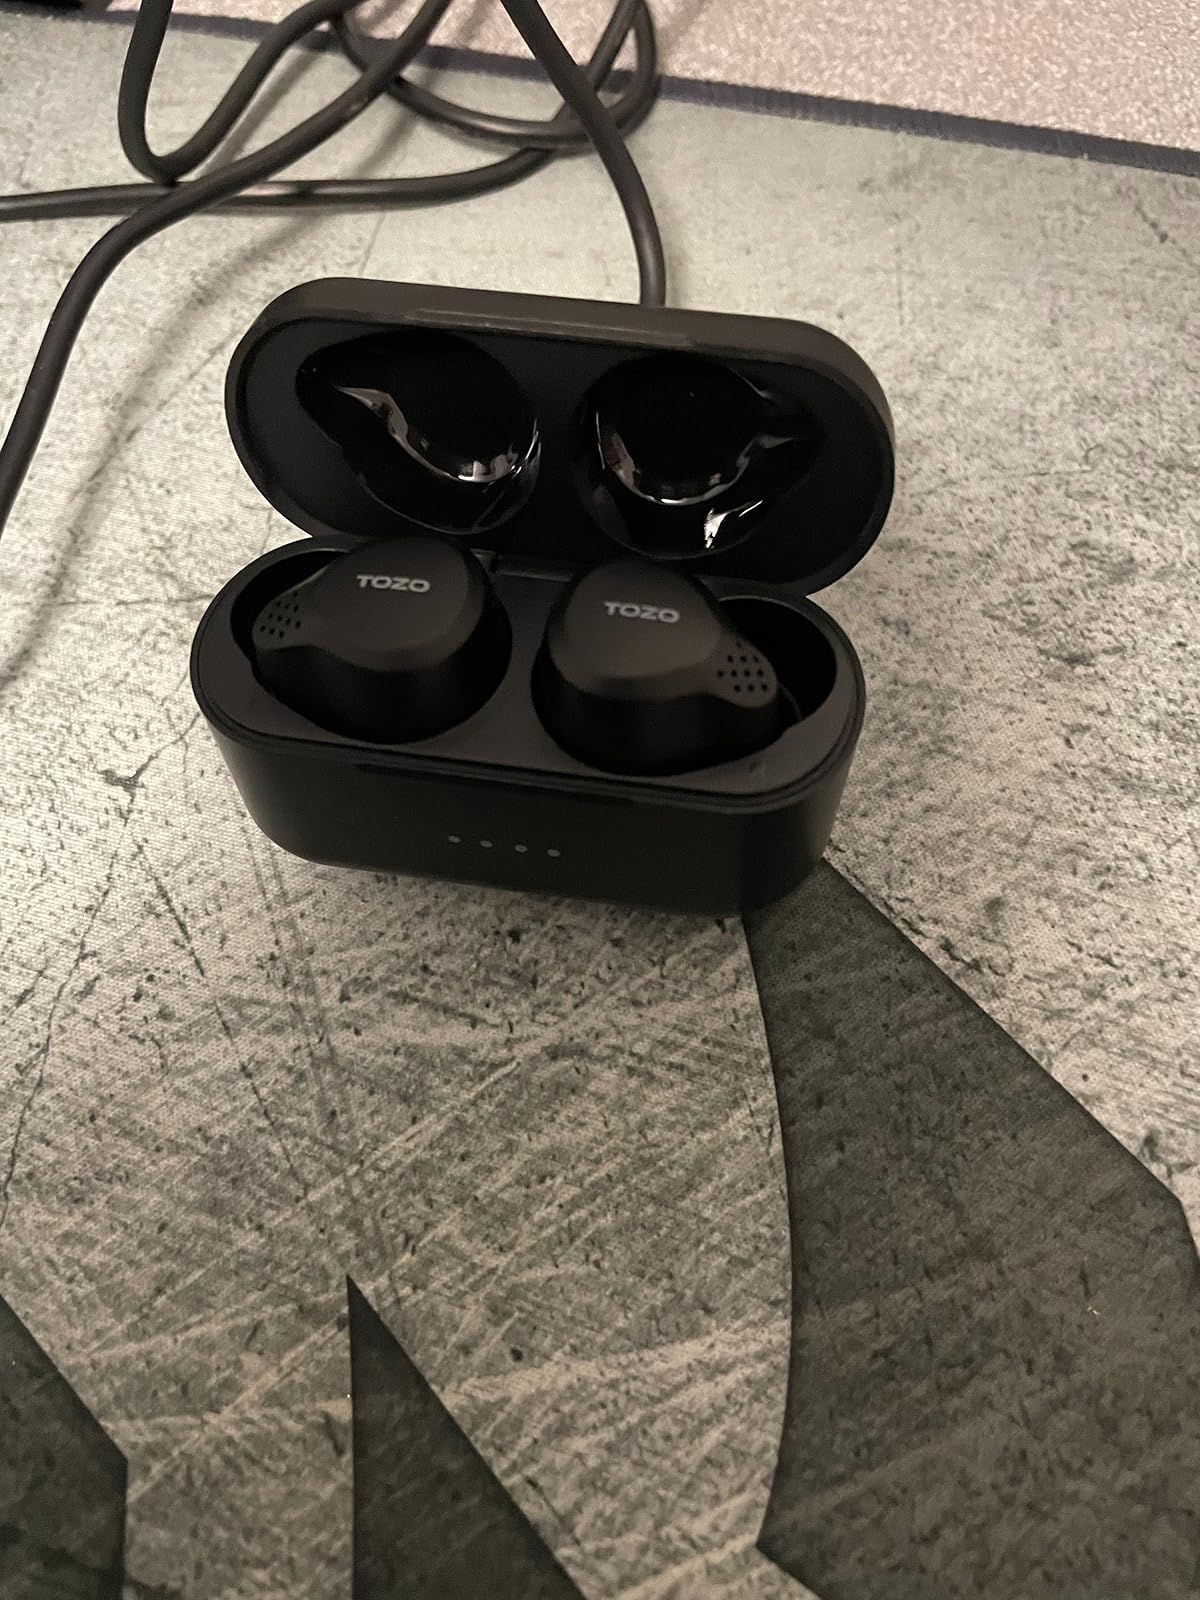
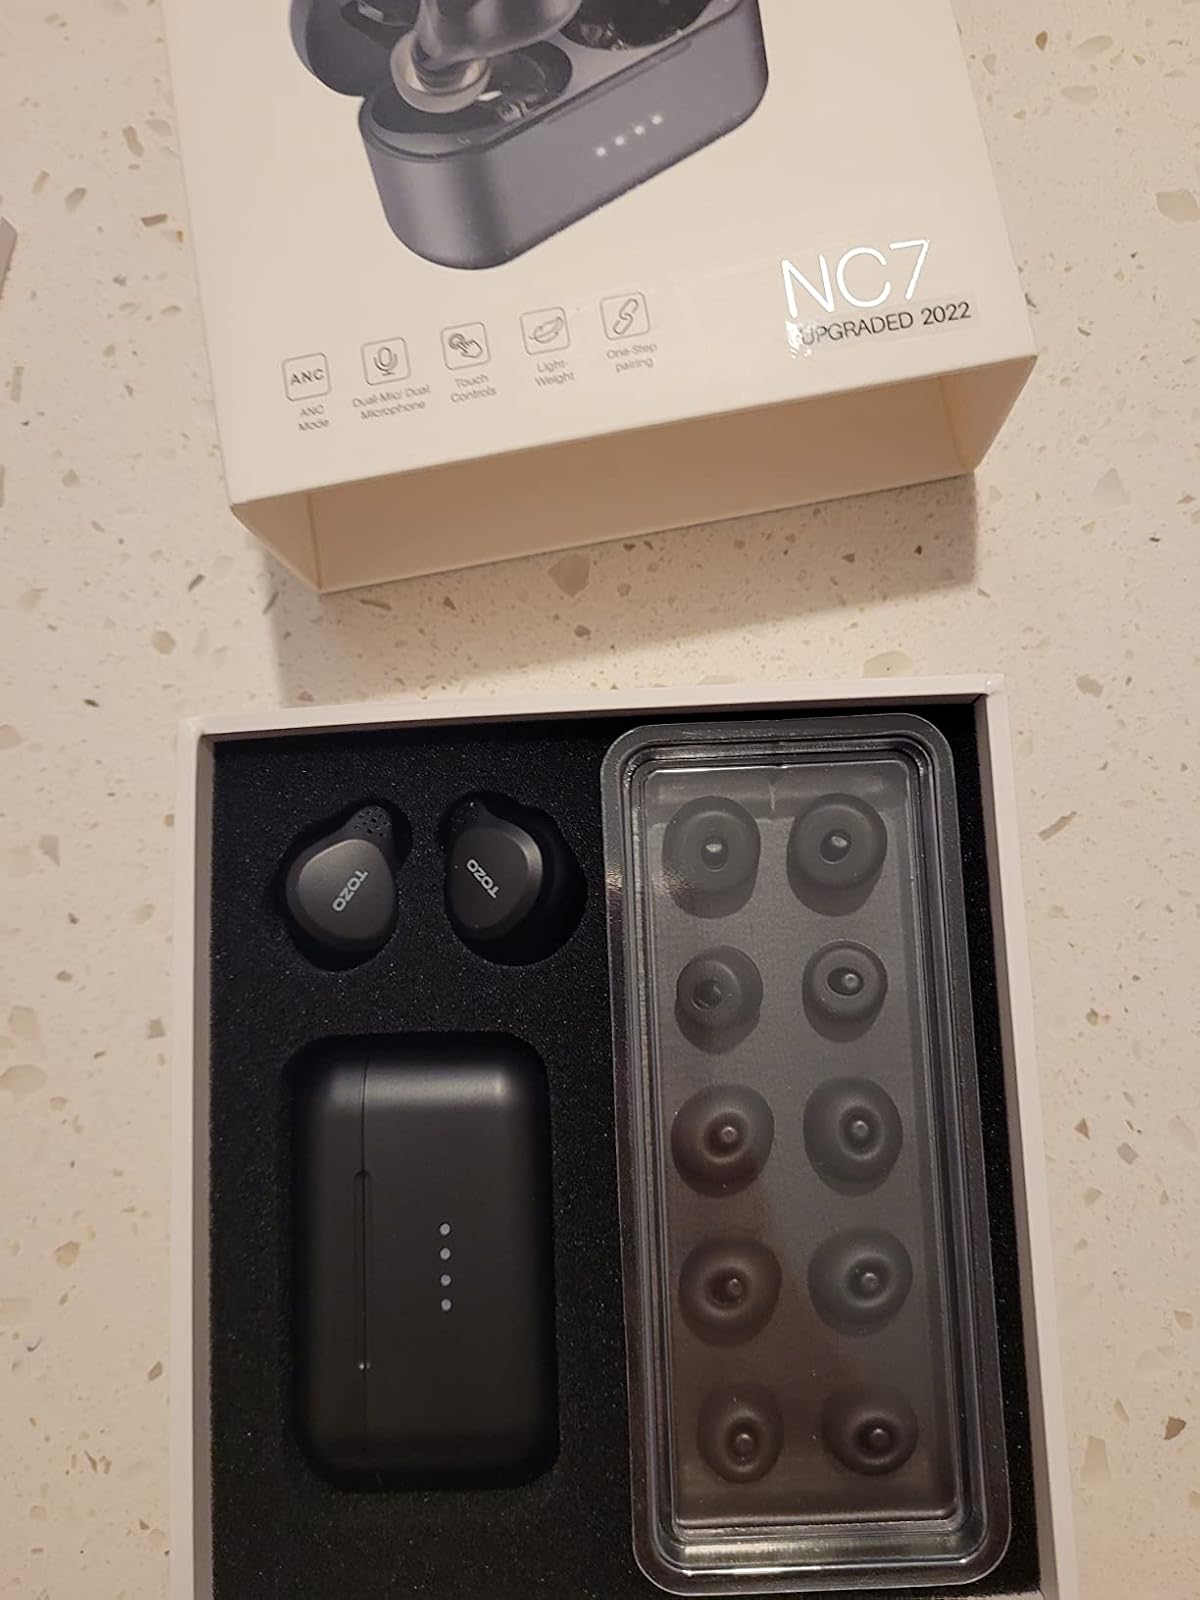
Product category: earbuds
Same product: yes